Annabel Langbein

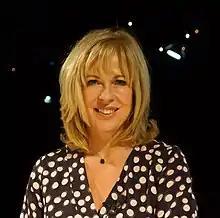
At 2012 Frankfurt Book Fair

Annabel Rose Langbein (born 1958) is a New Zealand celebrity cook, food writer and publisher. She has published over 30 cookbooks, and co-produced three seasons of her award-winning television series, "Annabel Langbein The Free Range Cook", which launched on the TV One network in New Zealand and has since screened in more than 90 countries.